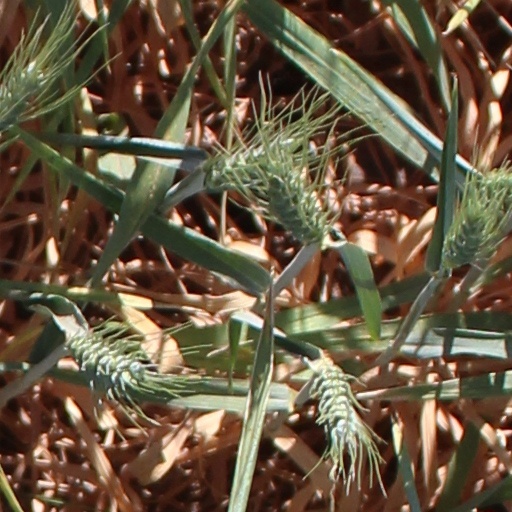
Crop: wheat